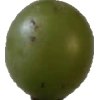
Label: grape